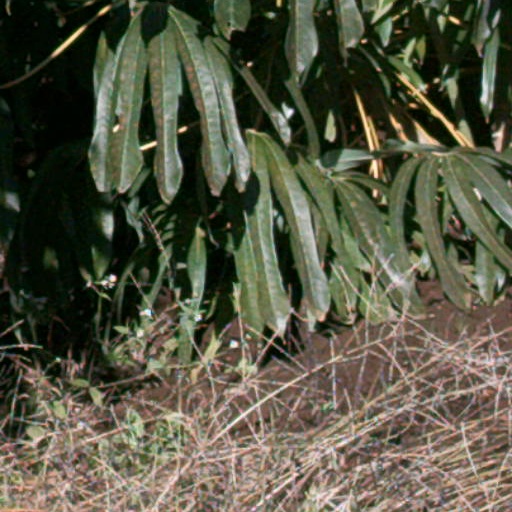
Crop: cassava